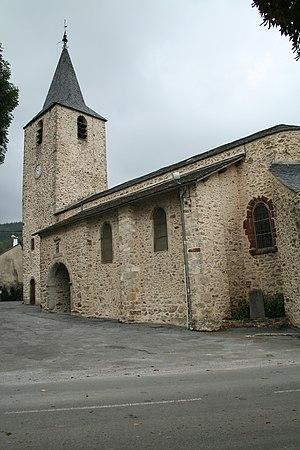
Église paroissiale Saint-Victor de Nages (Tarn)
Nages est une commune française située dans le département du Tarn, en région Occitanie.